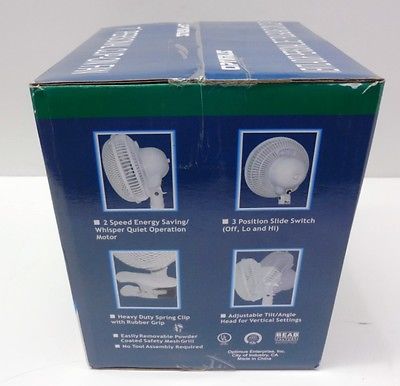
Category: fan